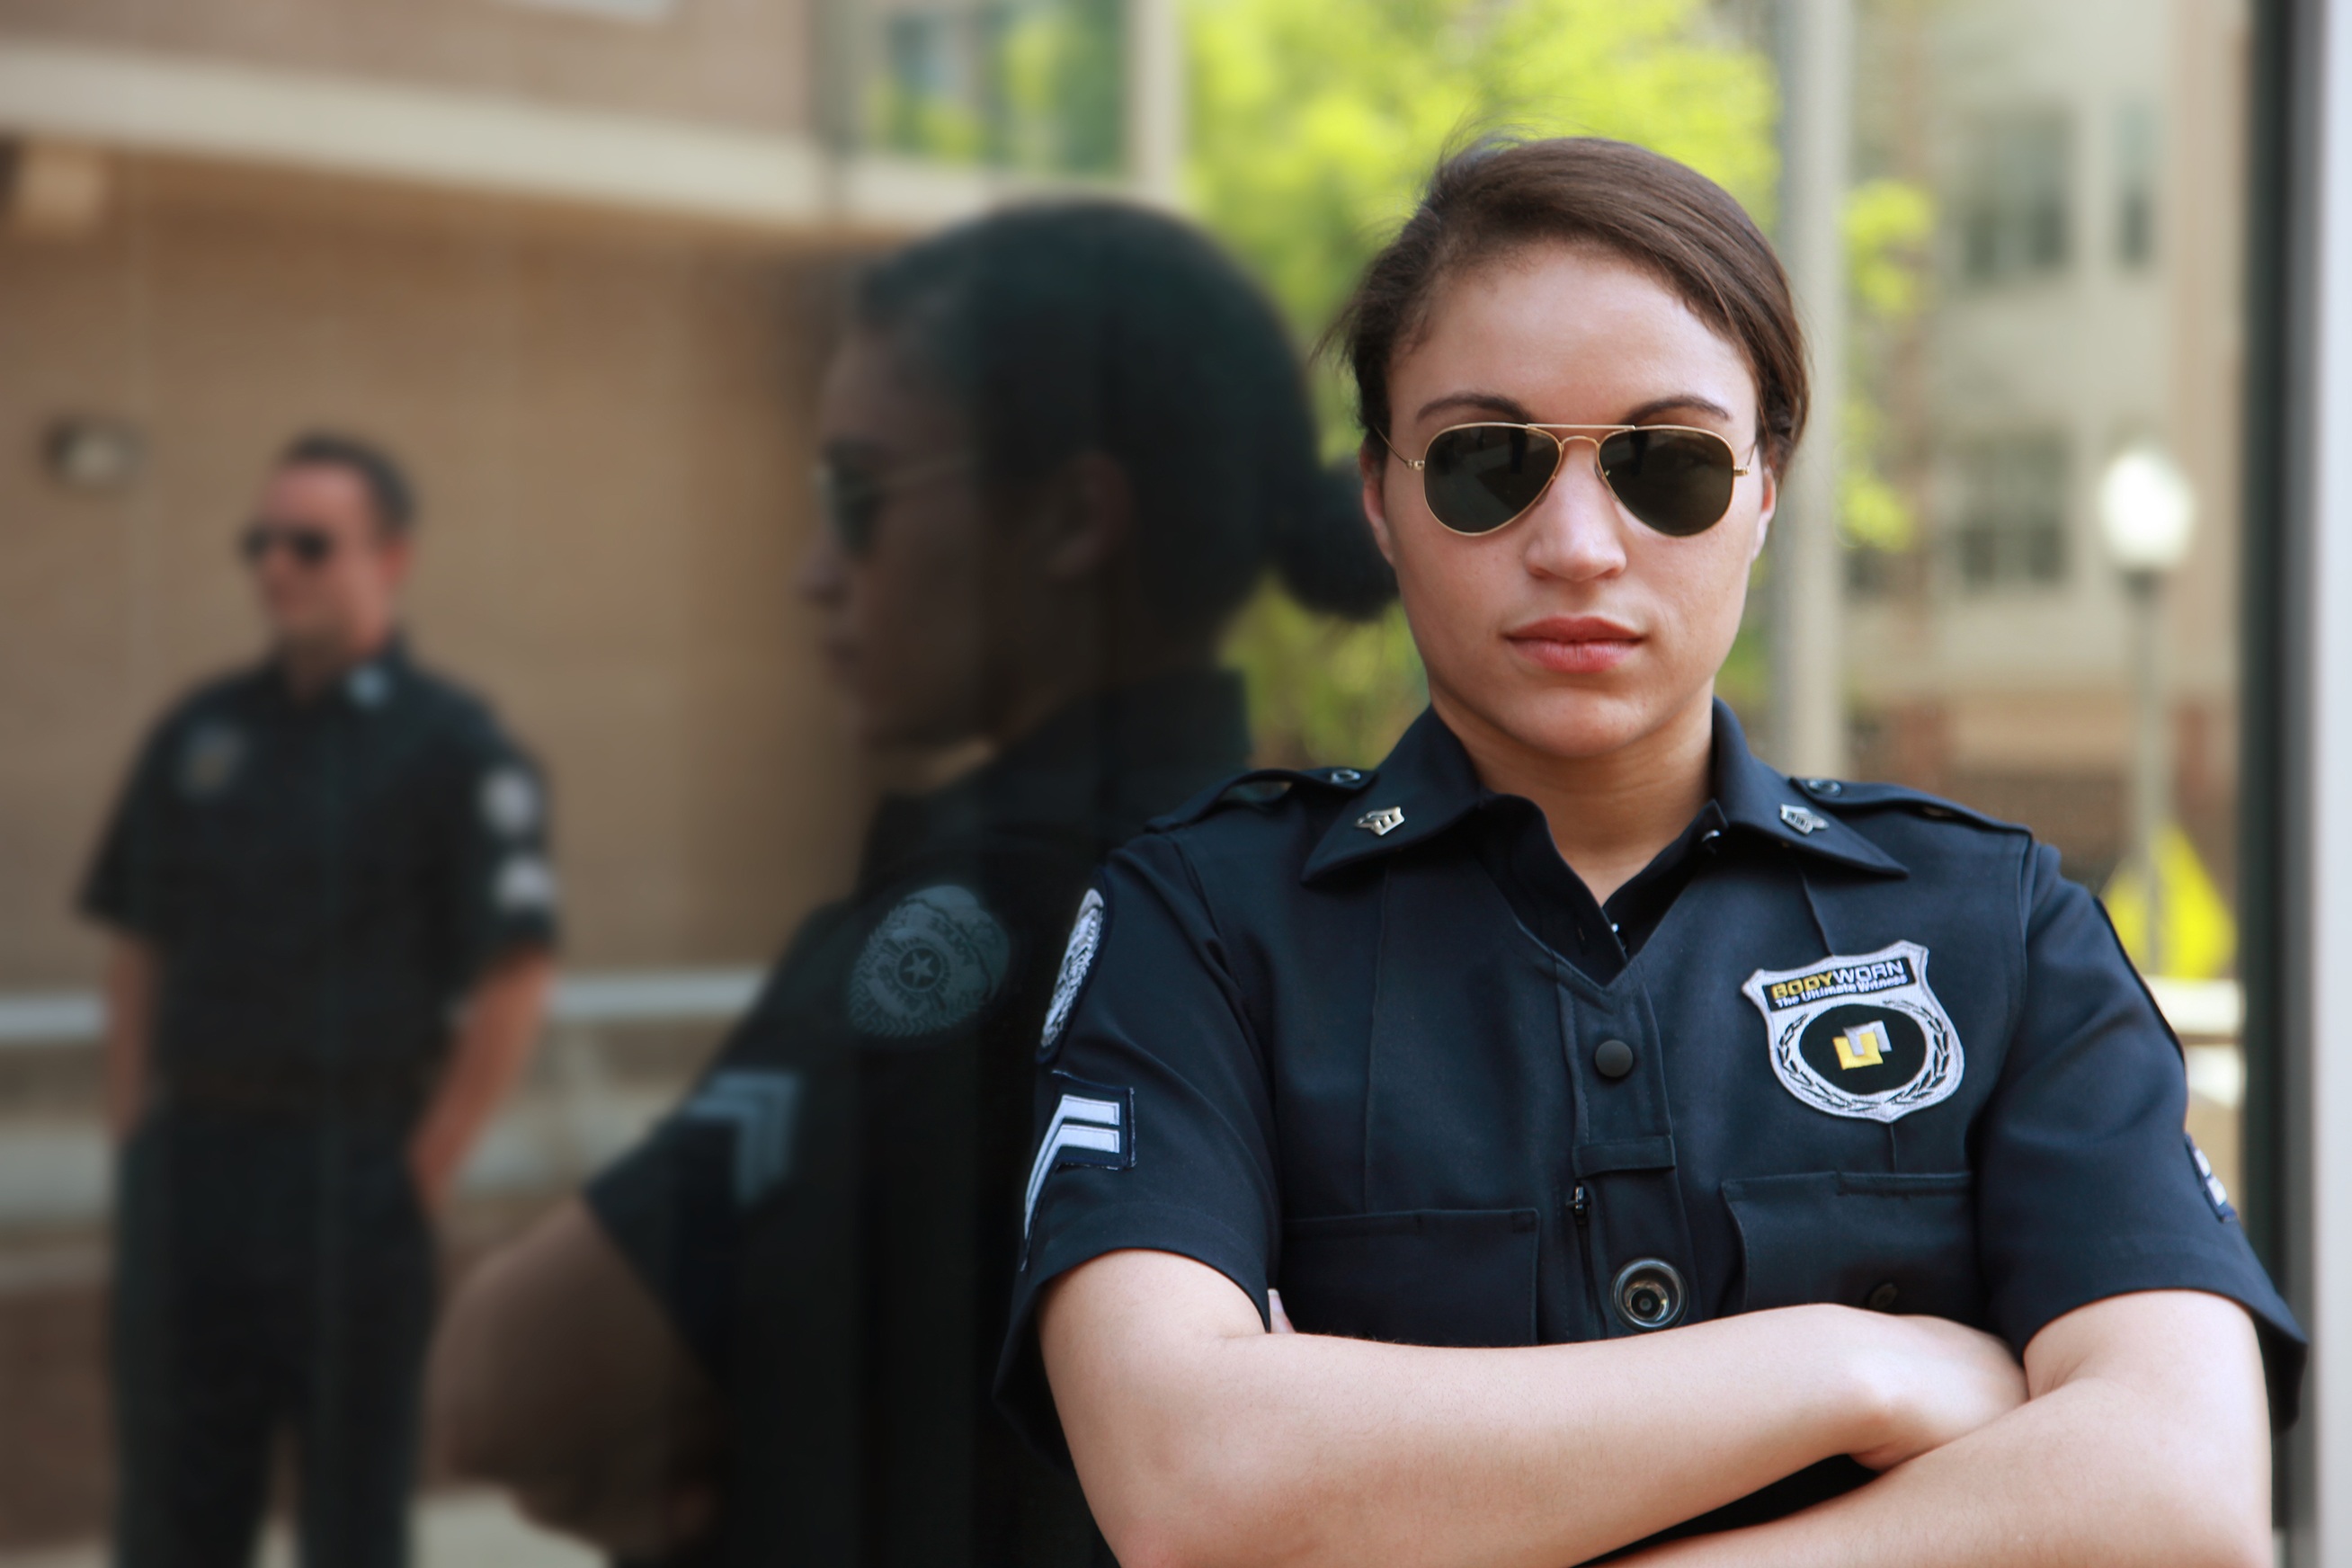
person, technology, military, soldier, profession, security, tech, safety, police, uniform, patrol, protection, guard, cops, official, enforcement, policeman, law enforcement, police officer, military officer, military person, bodyworn, body camera, police body camera, law enforcing, on body camera, police camera